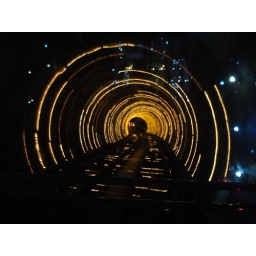
Laser light show in tourist train under the river